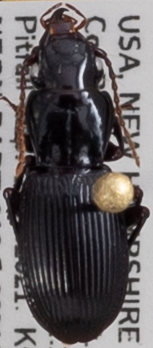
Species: Pterostichus rostratus
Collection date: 2021-07-28
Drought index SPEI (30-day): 1.184
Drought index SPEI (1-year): -1.034
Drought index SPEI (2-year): -0.62